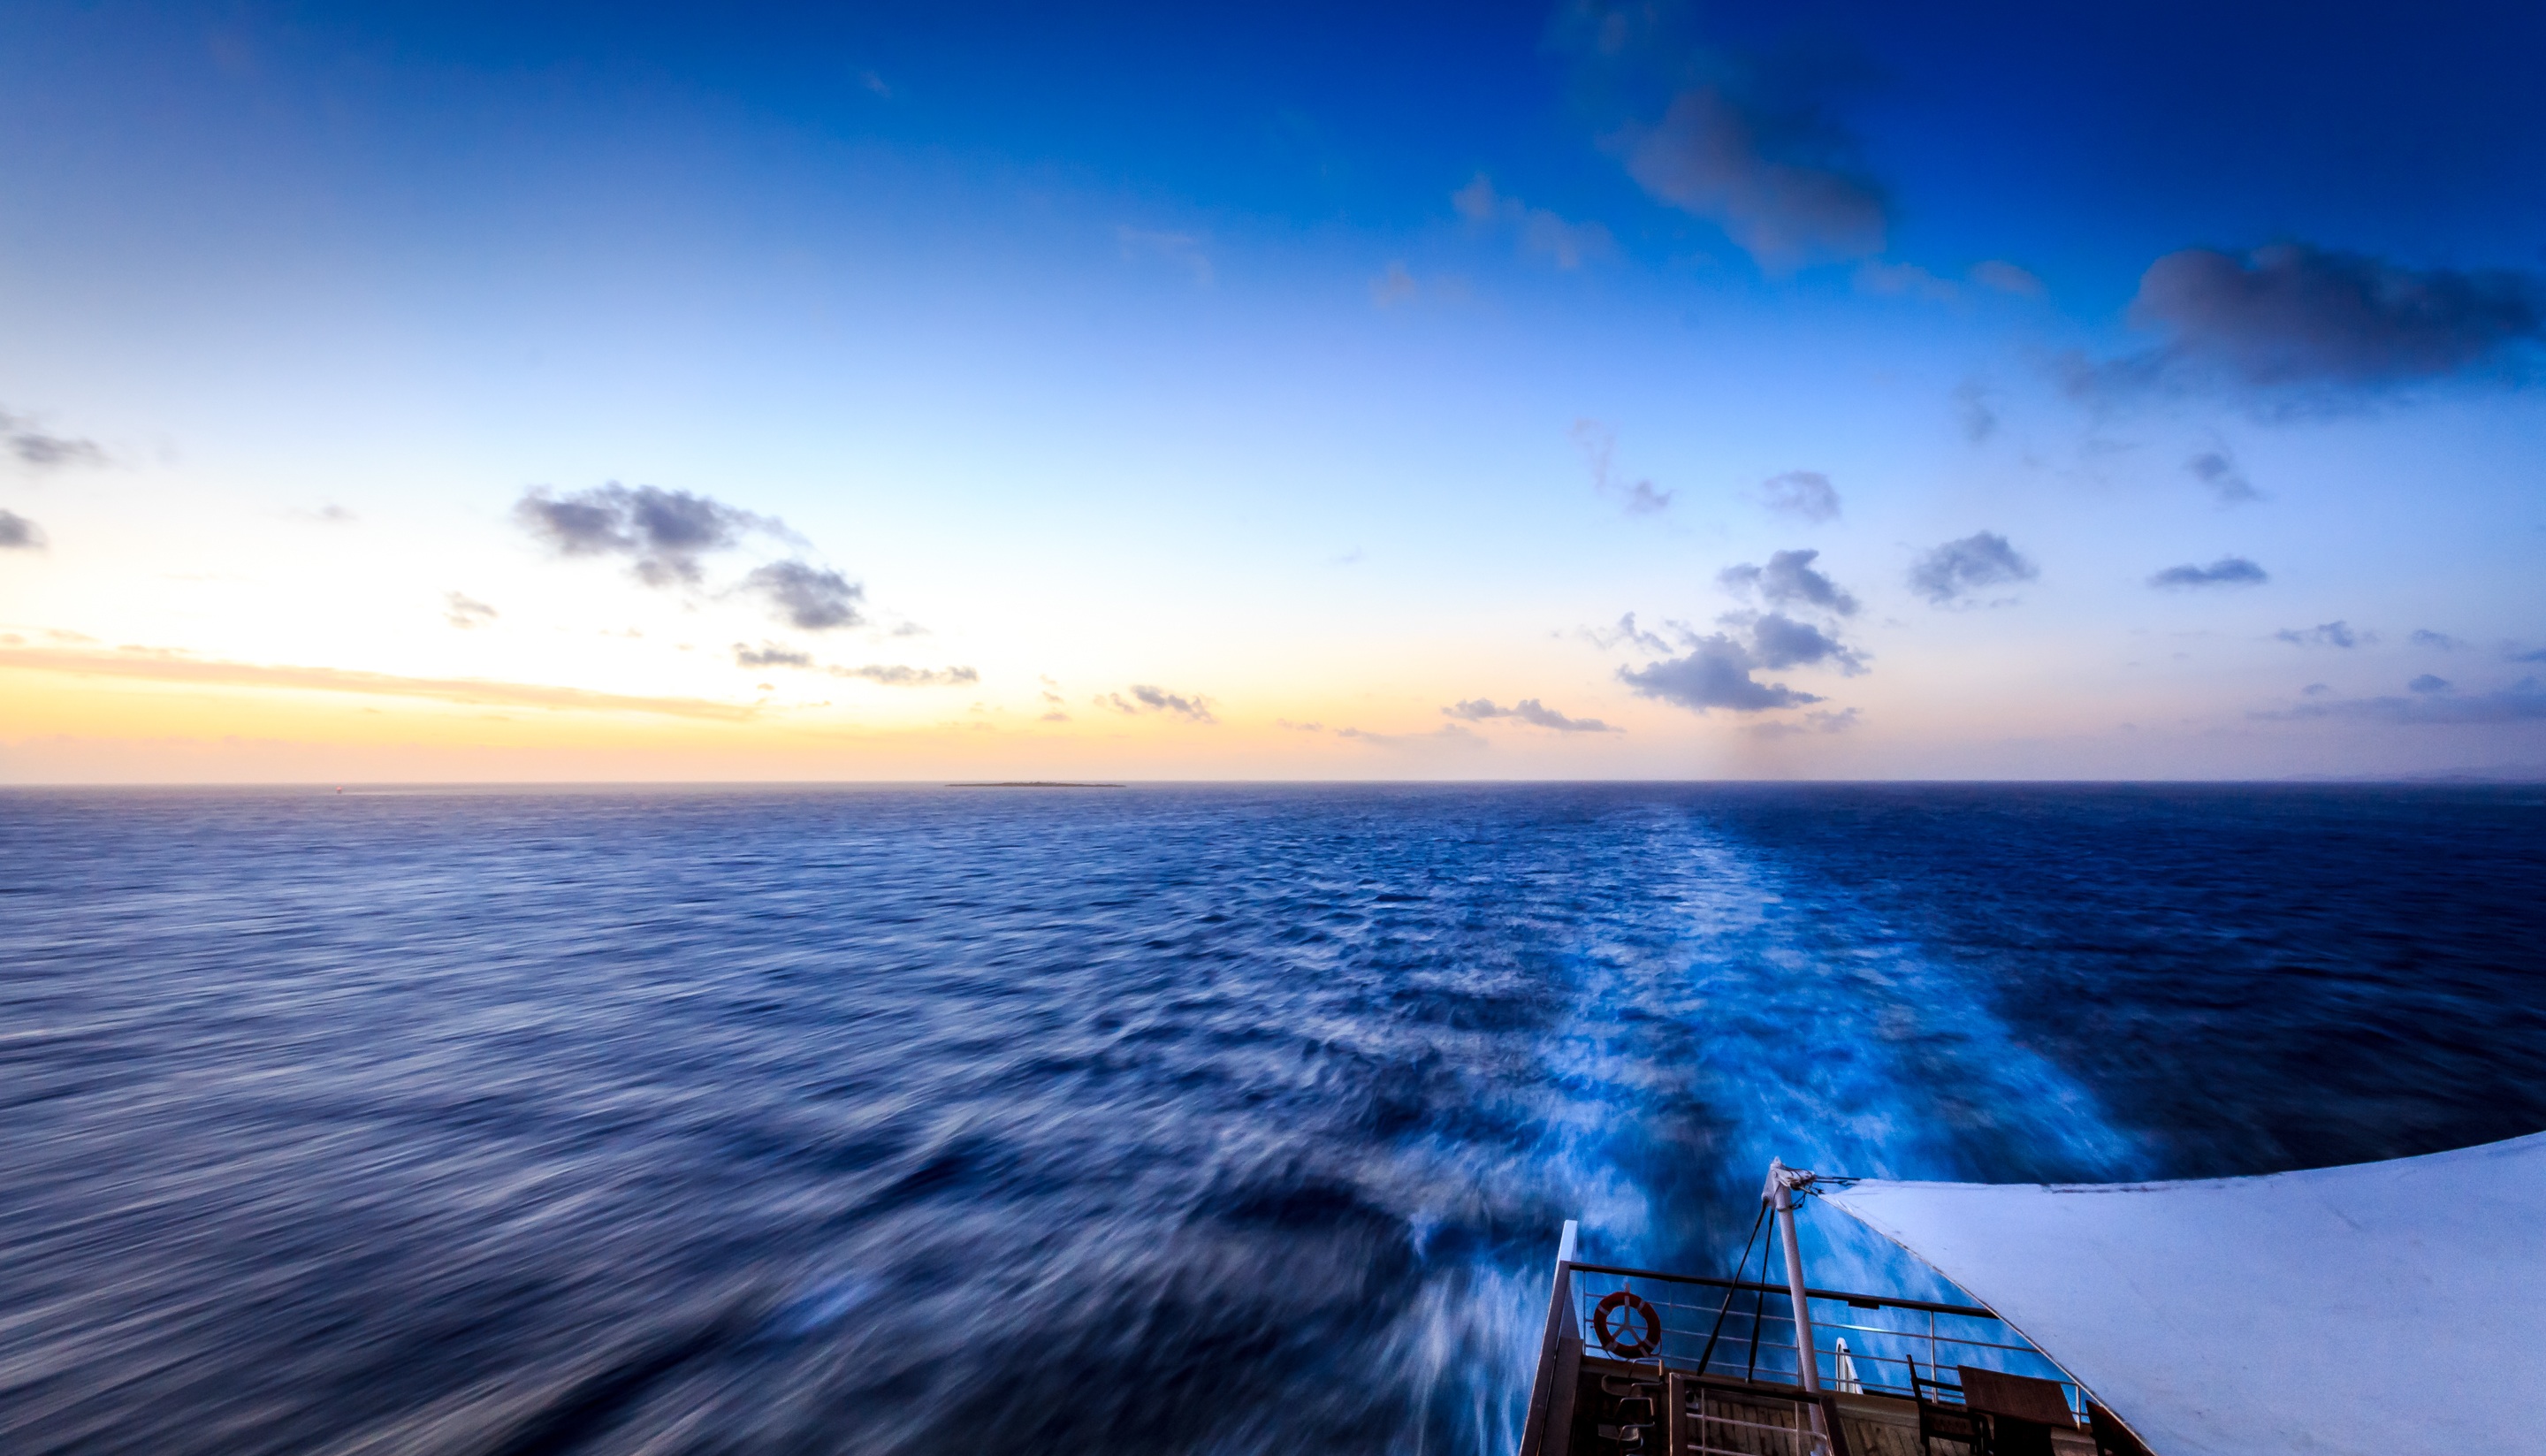
sea, coast, water, ocean, horizon, cloud, sky, sunrise, sunset, sunlight, shore, wave, dusk, vehicle, cape, wind wave